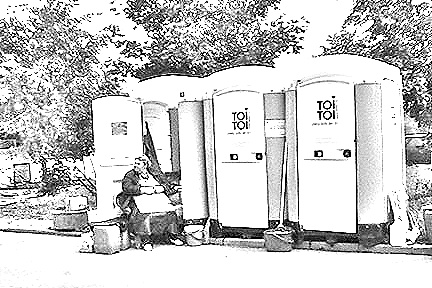
Portrait style: Sketch Portrait